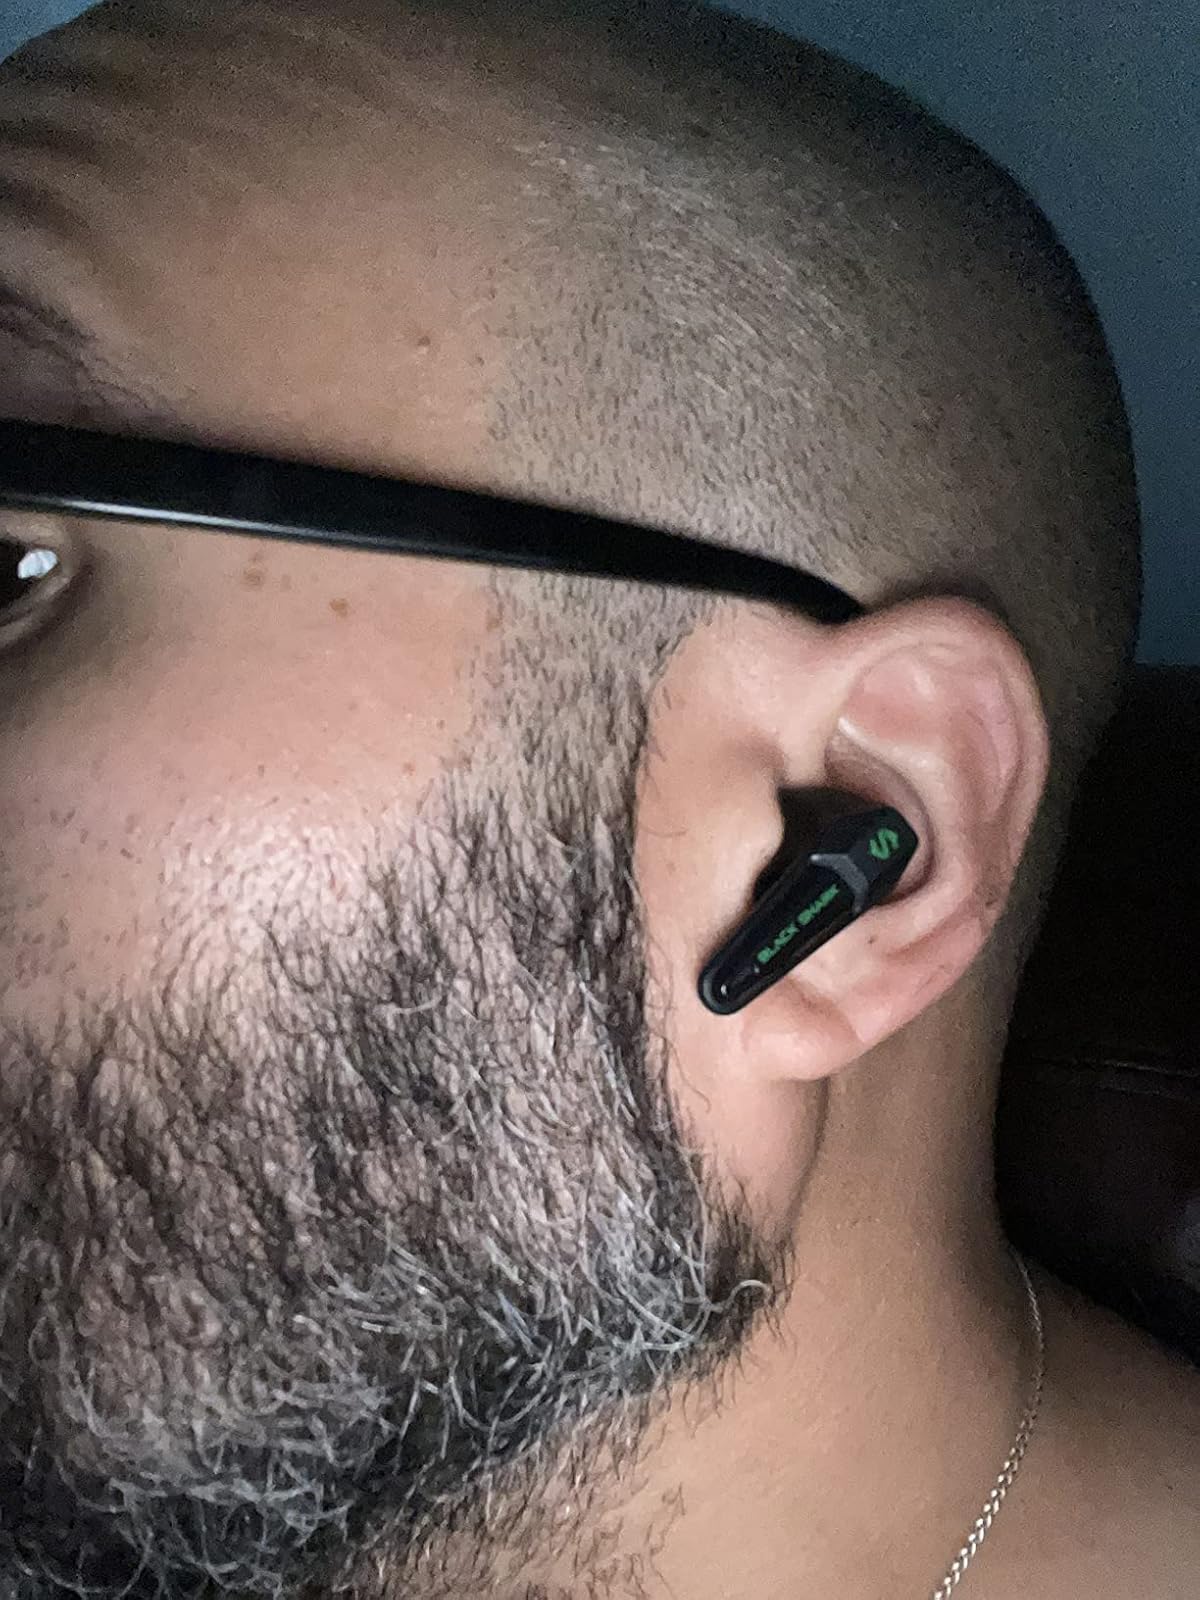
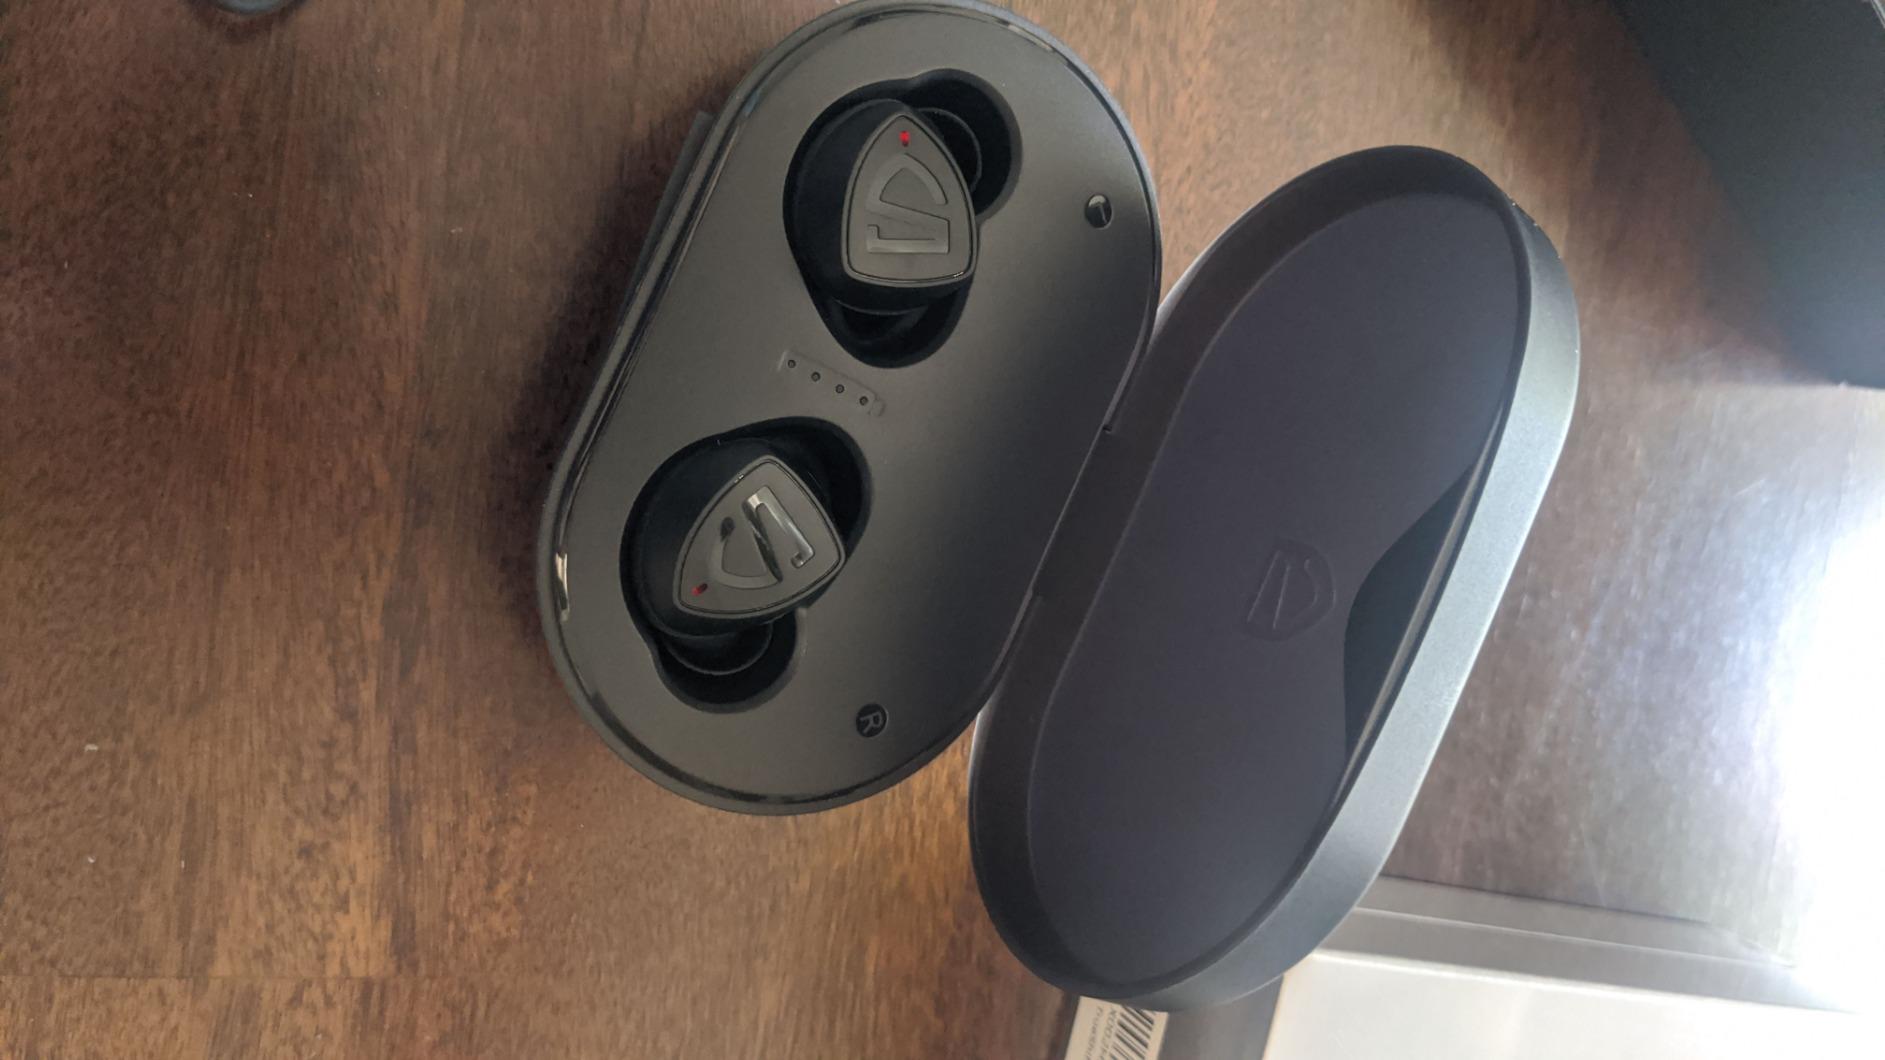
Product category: earbuds
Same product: no